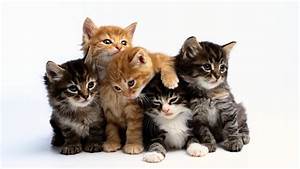
Label: gatto